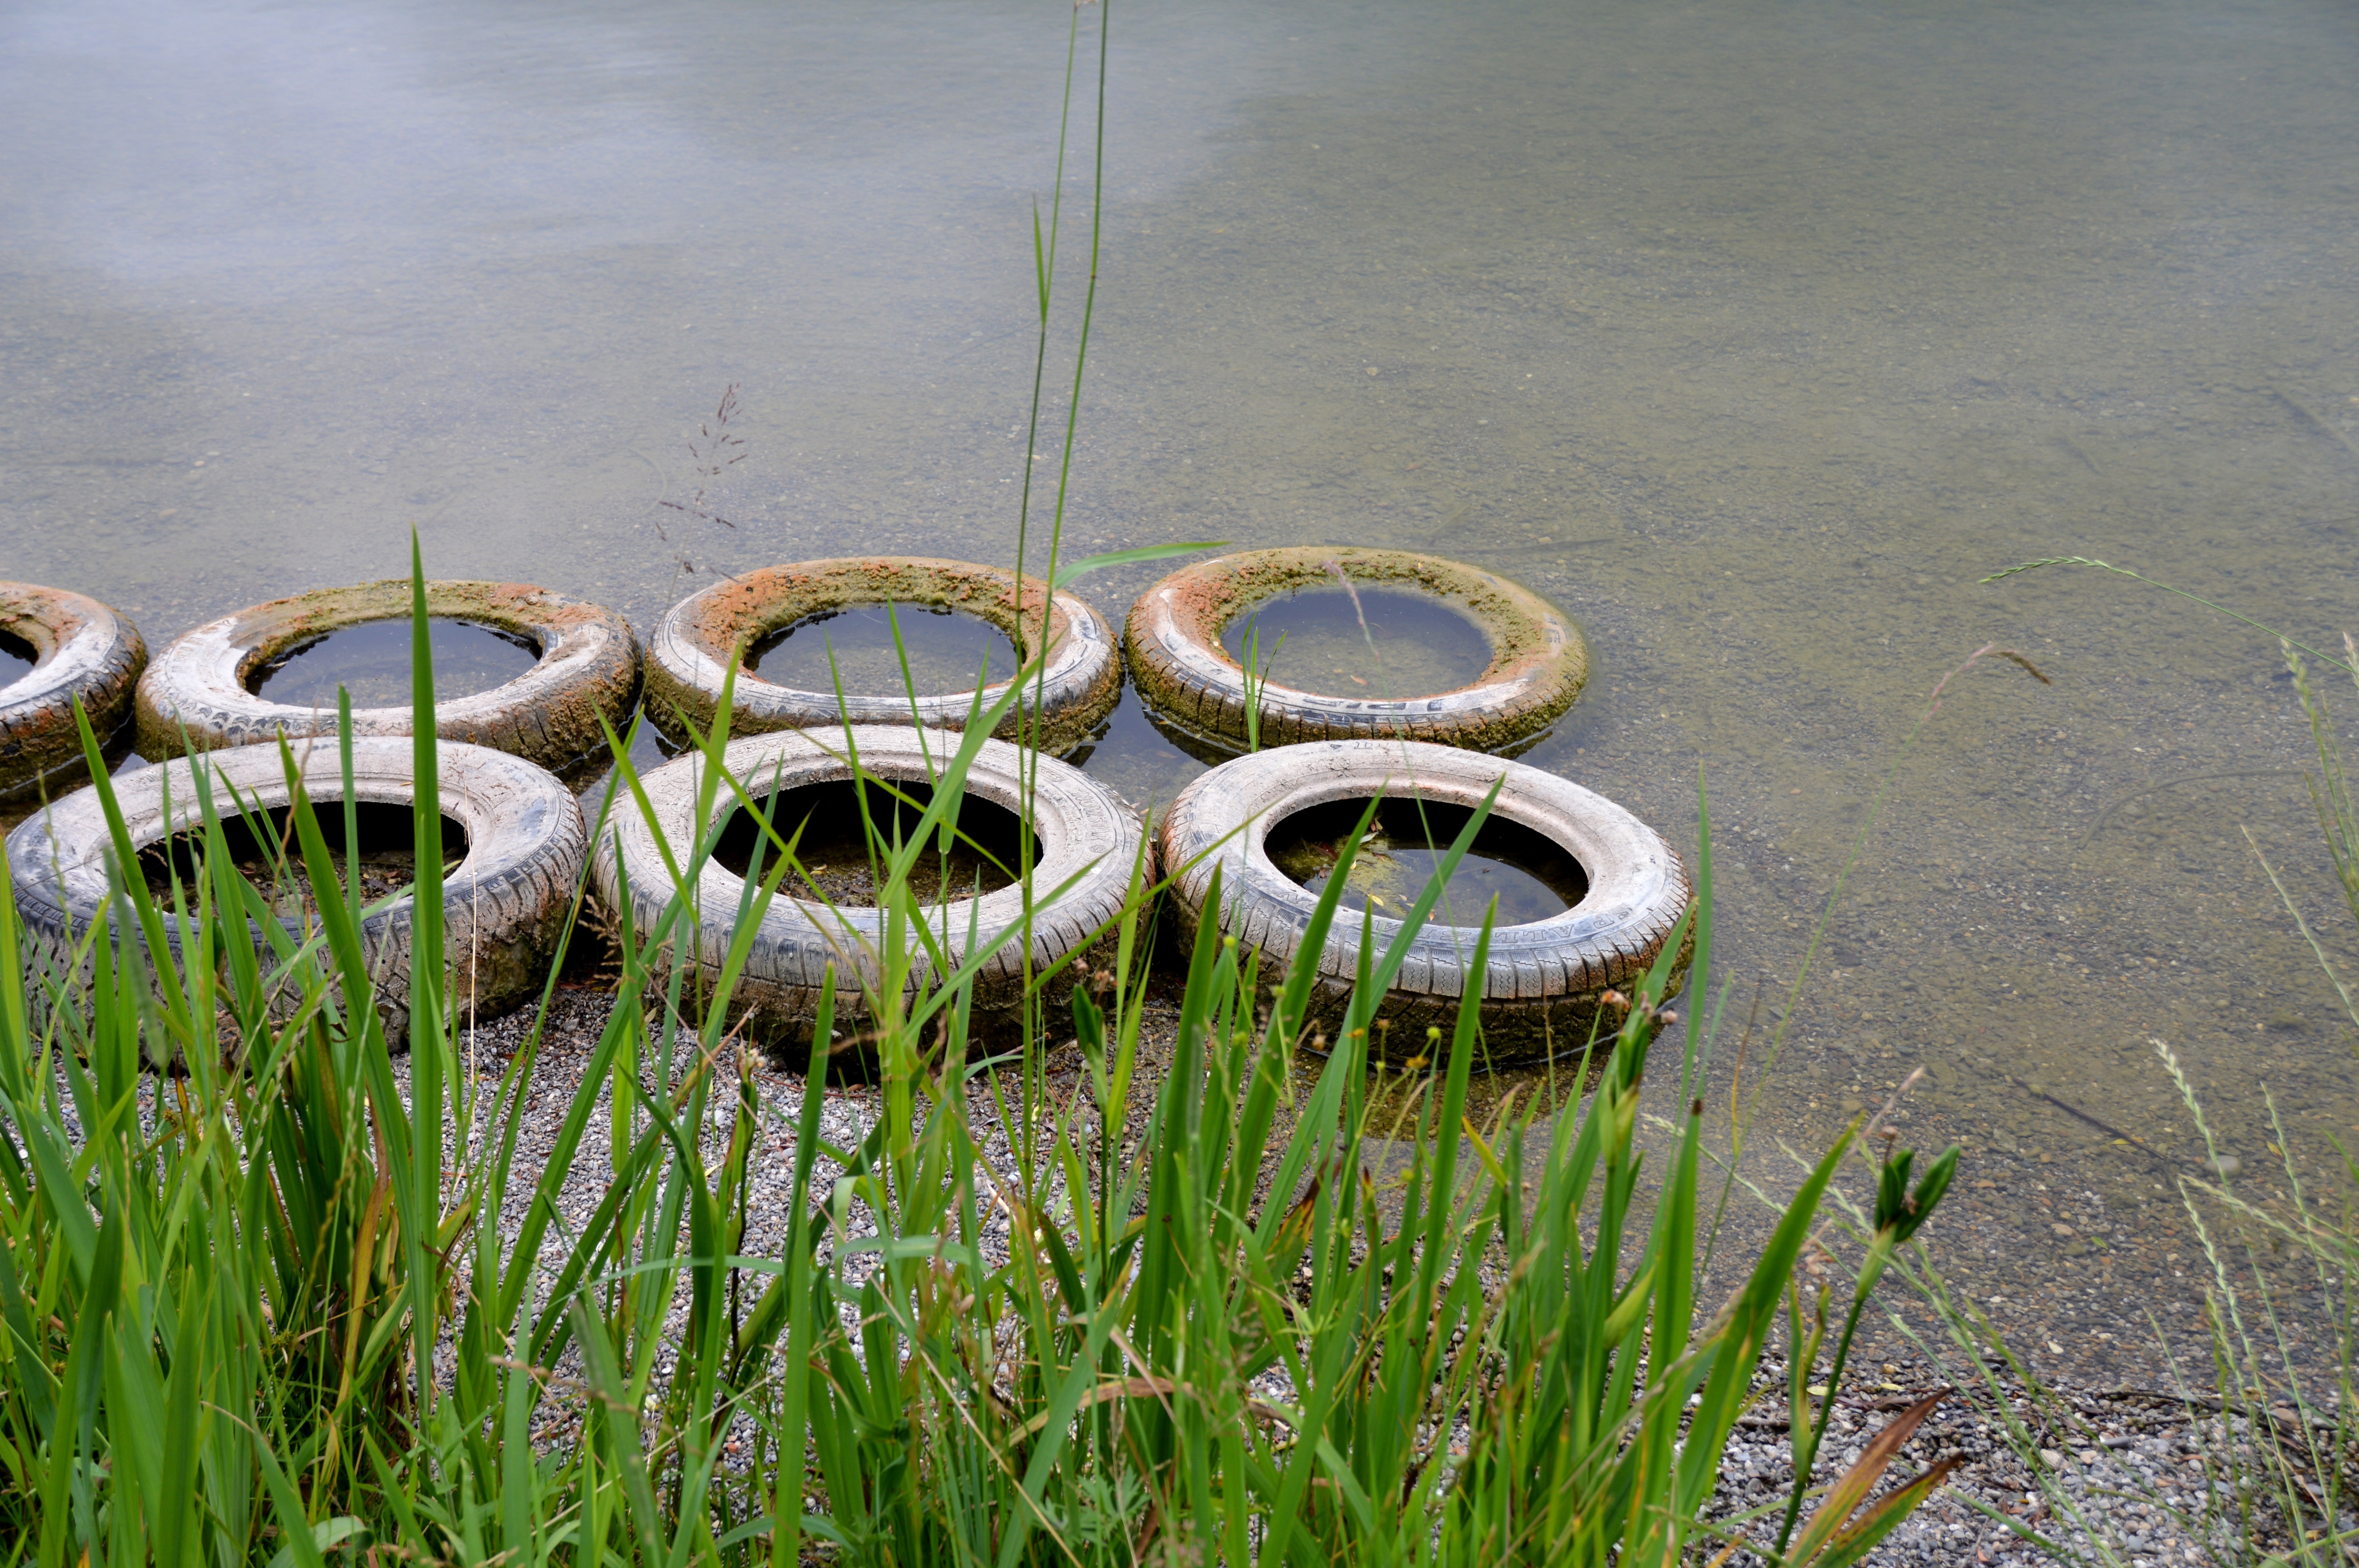
water, nature, grass, branch, field, lawn, flower, reed, environment, green, reflection, soil, agriculture, bank, background, wetland, protection, recycling, used, morning light, environmental protection, disposal, mature, thrown away, mature age, altreifen, grass water reflection, dispose of, grass family